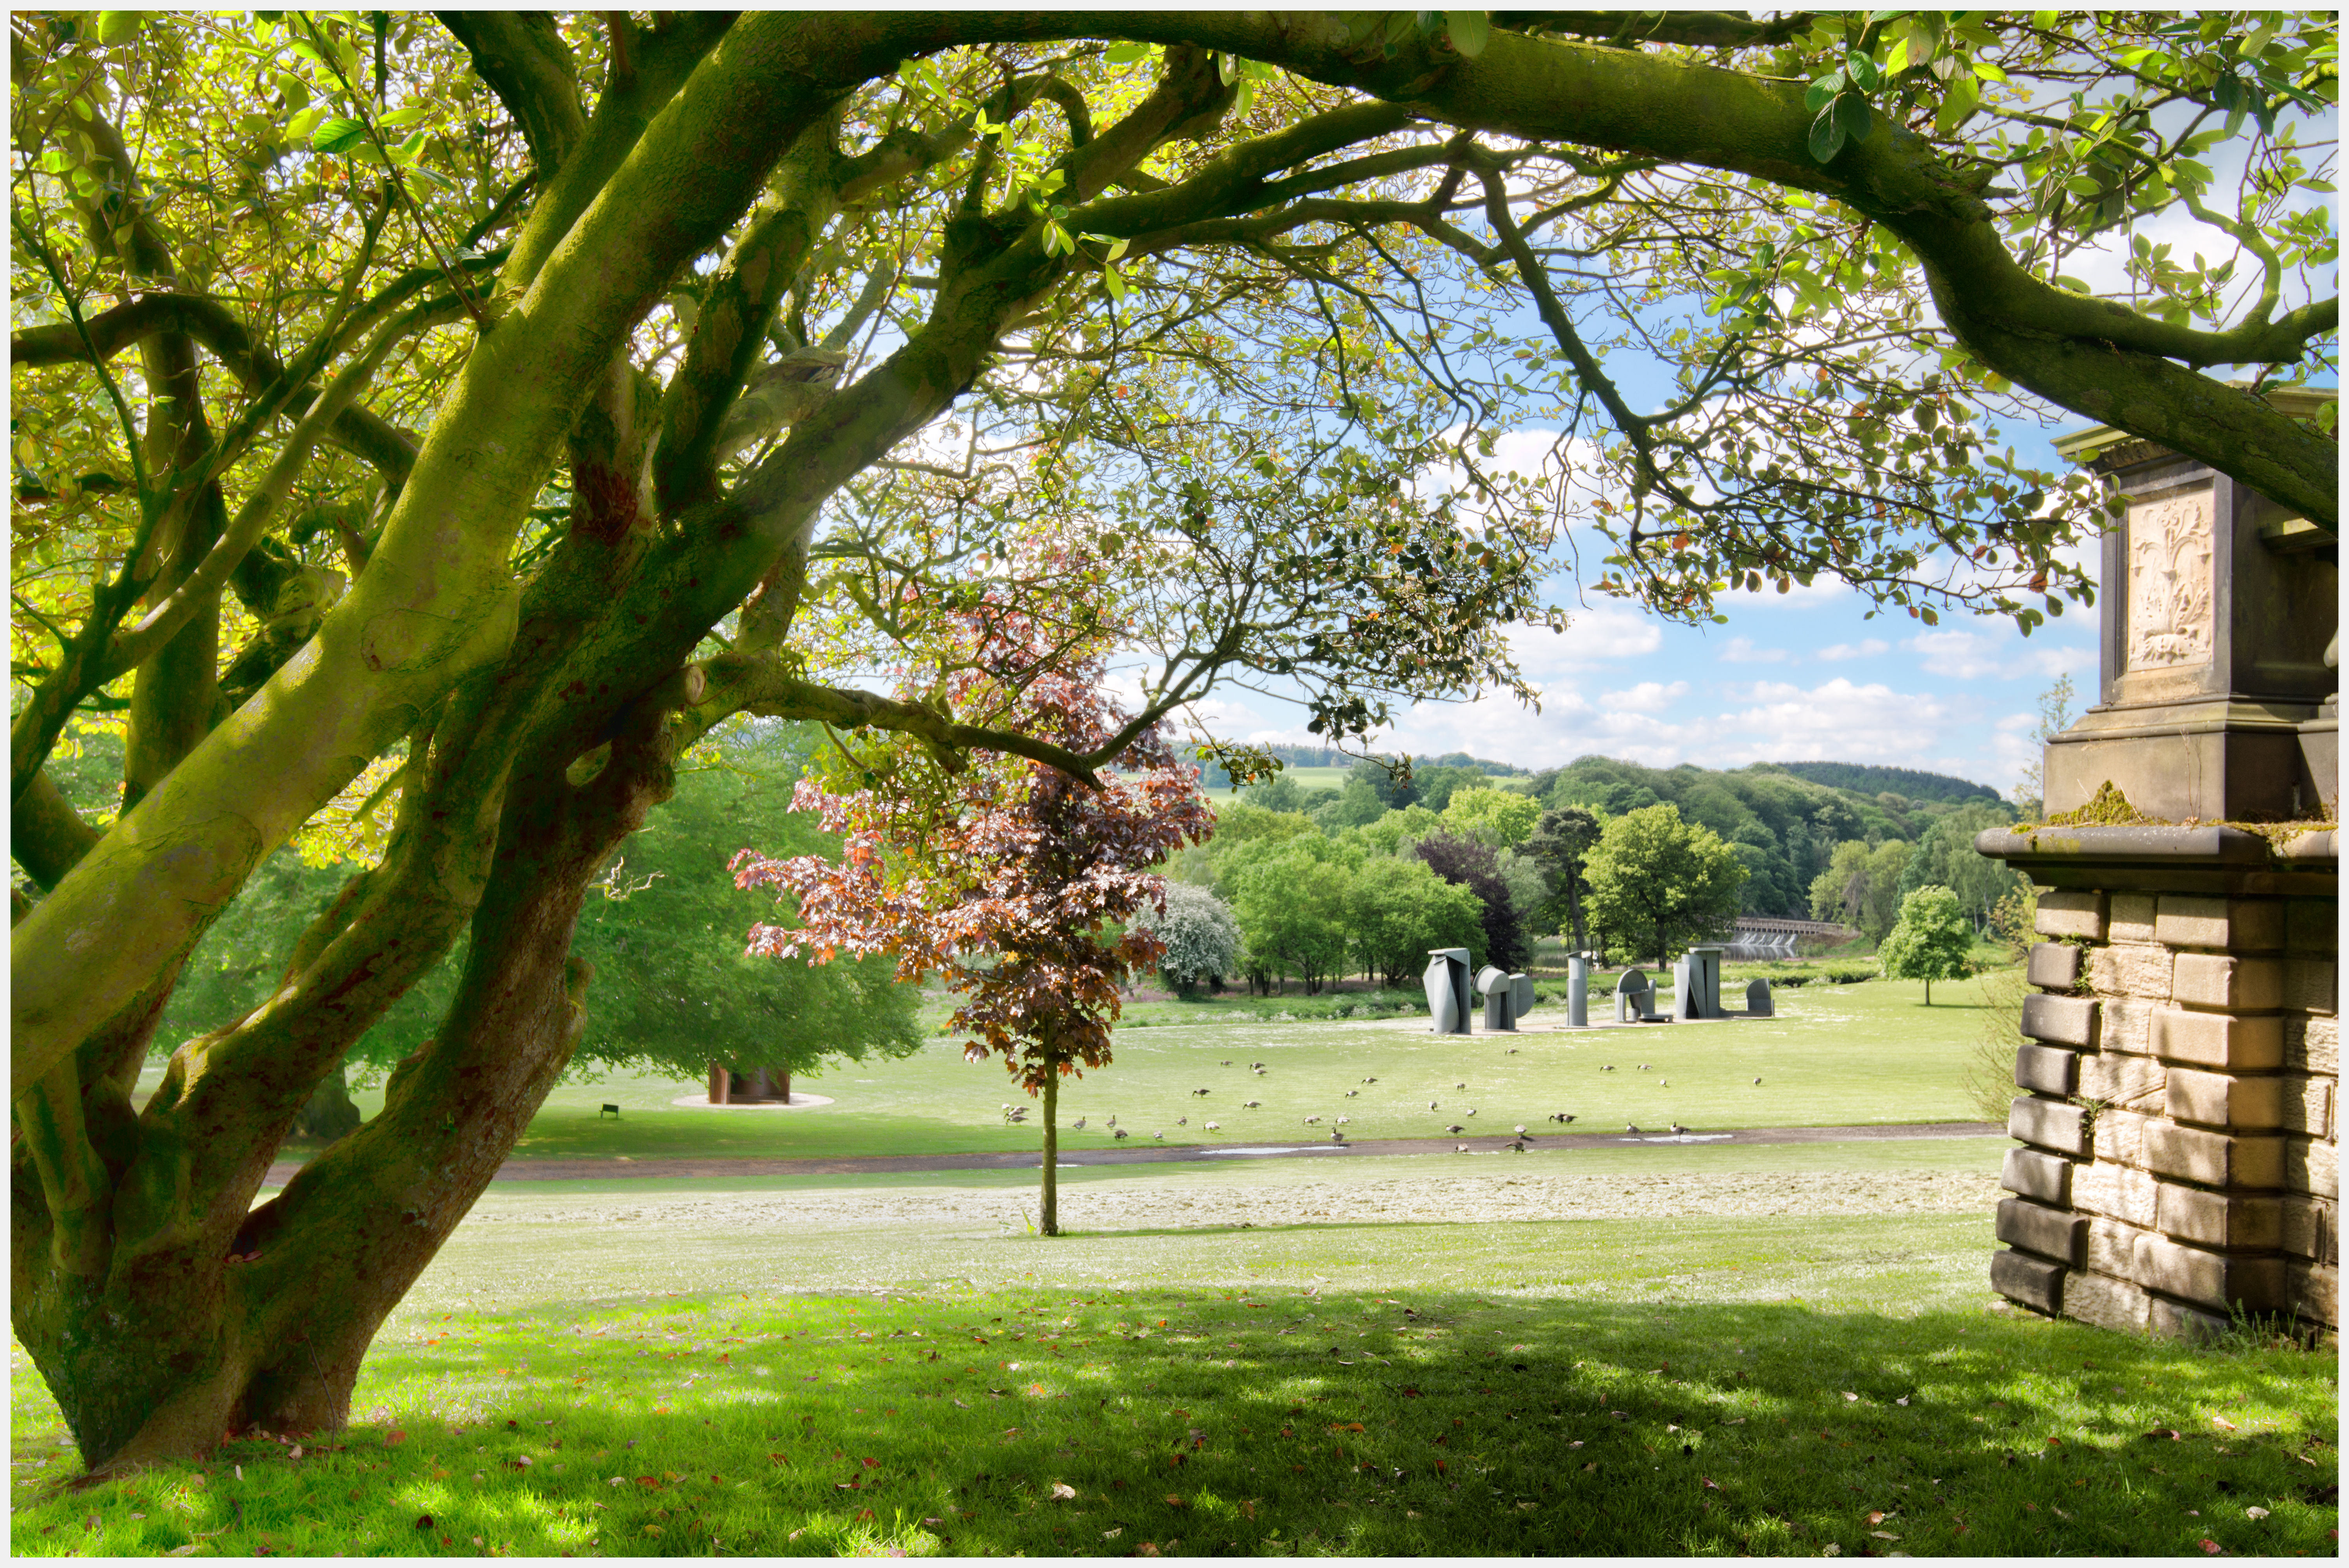
landscape, tree, grass, branch, plant, sky, lawn, leaf, stone, bush, spring, park, metal, nikon, garden, artwork, leaves, sculpture, yorkshire, art, cool image, landscaping, study, design, students, plantation, grove, grounds, nikkor, estate, woodland, i, d610, ysp, outdoor structure